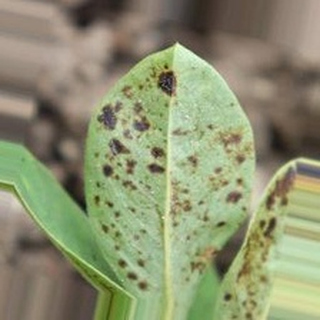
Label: groundnut_rust